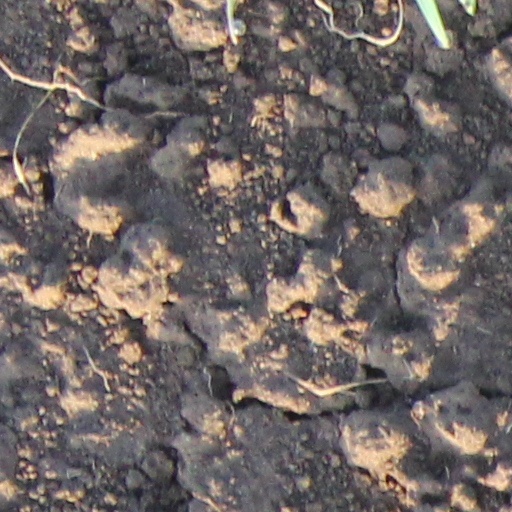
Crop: wheat